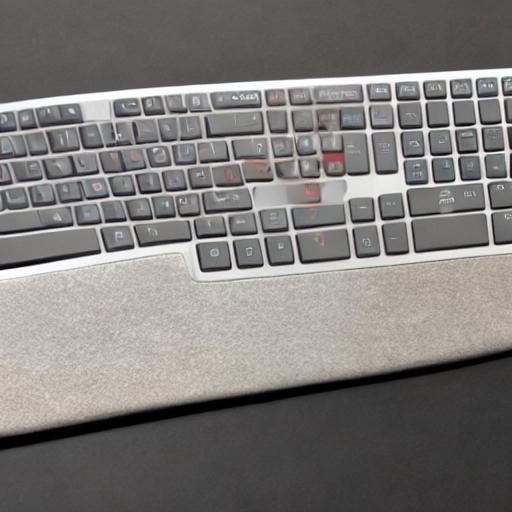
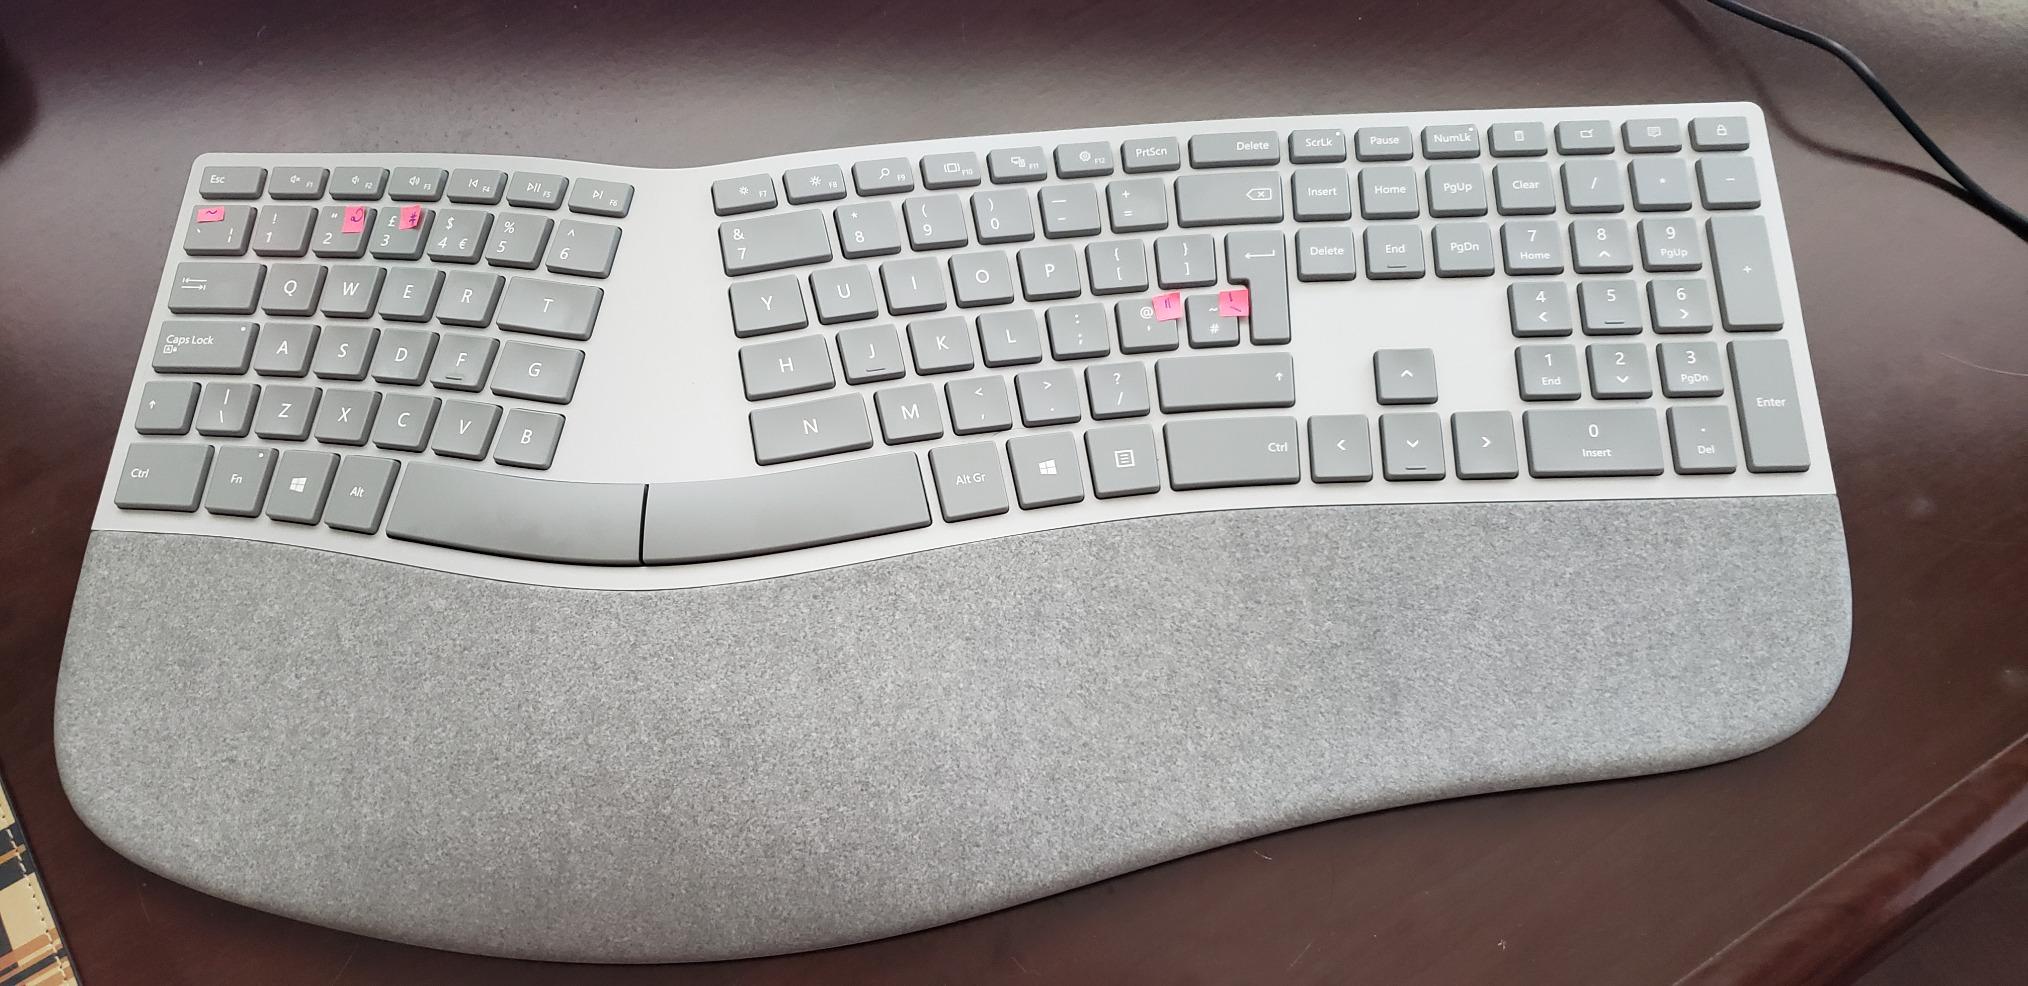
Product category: keyboard
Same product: no